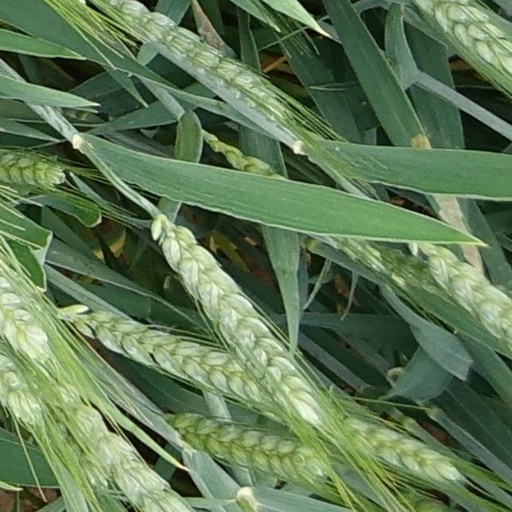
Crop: wheat